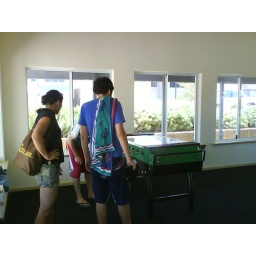
Football table in the communal area of the new estate, Arabella's parents have a house there.